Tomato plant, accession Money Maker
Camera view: tilt-top (135 deg); turntable rotation: 60 degrees
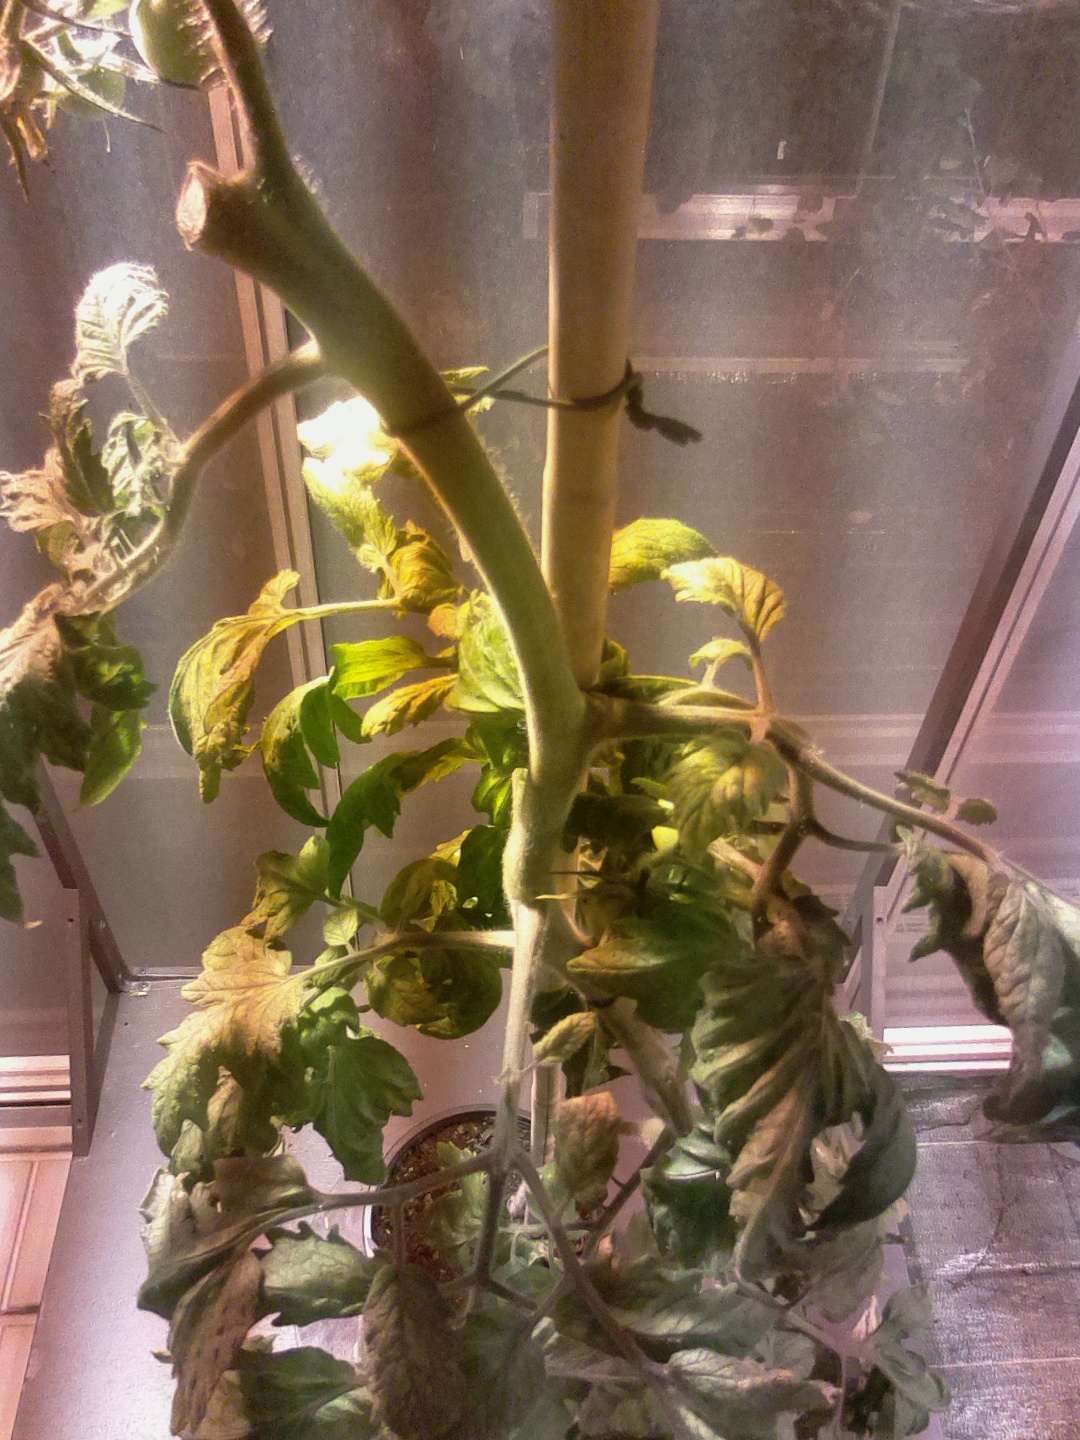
BBCH growth stage 74: 40%-50% of final fruit size